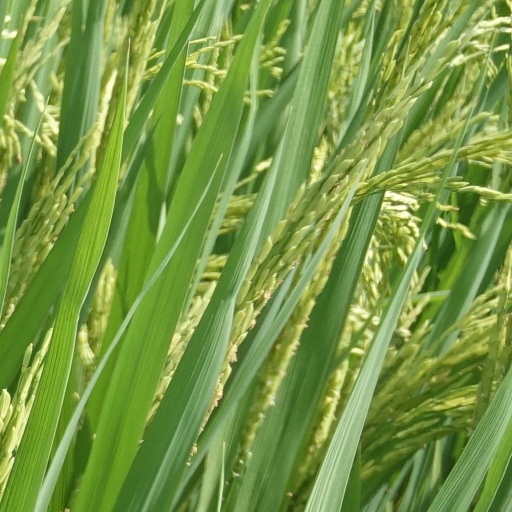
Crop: rice